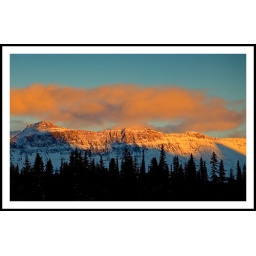
A colorful cloud at sunset forms a ring around the mountains in Lake Loiuse.